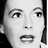
Emotion: surprise